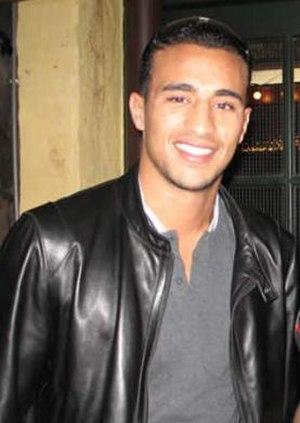
Badr Hari de son vrai nom Badr-dinne El Houari, né le 8 décembre 1984 à Amsterdam, est un kick-boxeur marocain de catégorie super-poids-lourds. Il possède également la nationalité néerlandaise.